Heywood's Bank

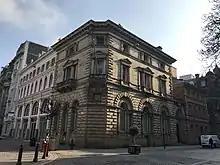
The former Heywood banking house, St Ann Street and St Ann's Square, Manchester, now a branch of RBS

The company was named ‘Benjamin Heywood Sons & Co’. Benjamin had been a partner in Heywood's Bank, Liverpool which he had established in 1773 with his brother Arthur. The brothers had attempted in 1784 to open a branch of their bank at Manchester but the attempt failed and it was decided that a separate firm would have to be formed. They dissolved their partnership and Benjamin moved to Manchester with his sons, taking with him over £10,000 in bills of exchange, while Arthur remained in control of the Liverpool bank renaming it 'Arthur Heywood, Sons & Co'.